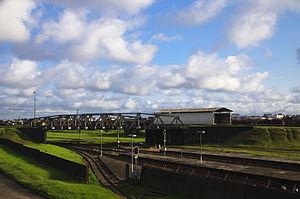
Gare de bessengue Douala. La beauté du paysage coté gauche de la gare souligné par le ciel bleu This is a photo of a monument in Cameroon identified by the ID LT11